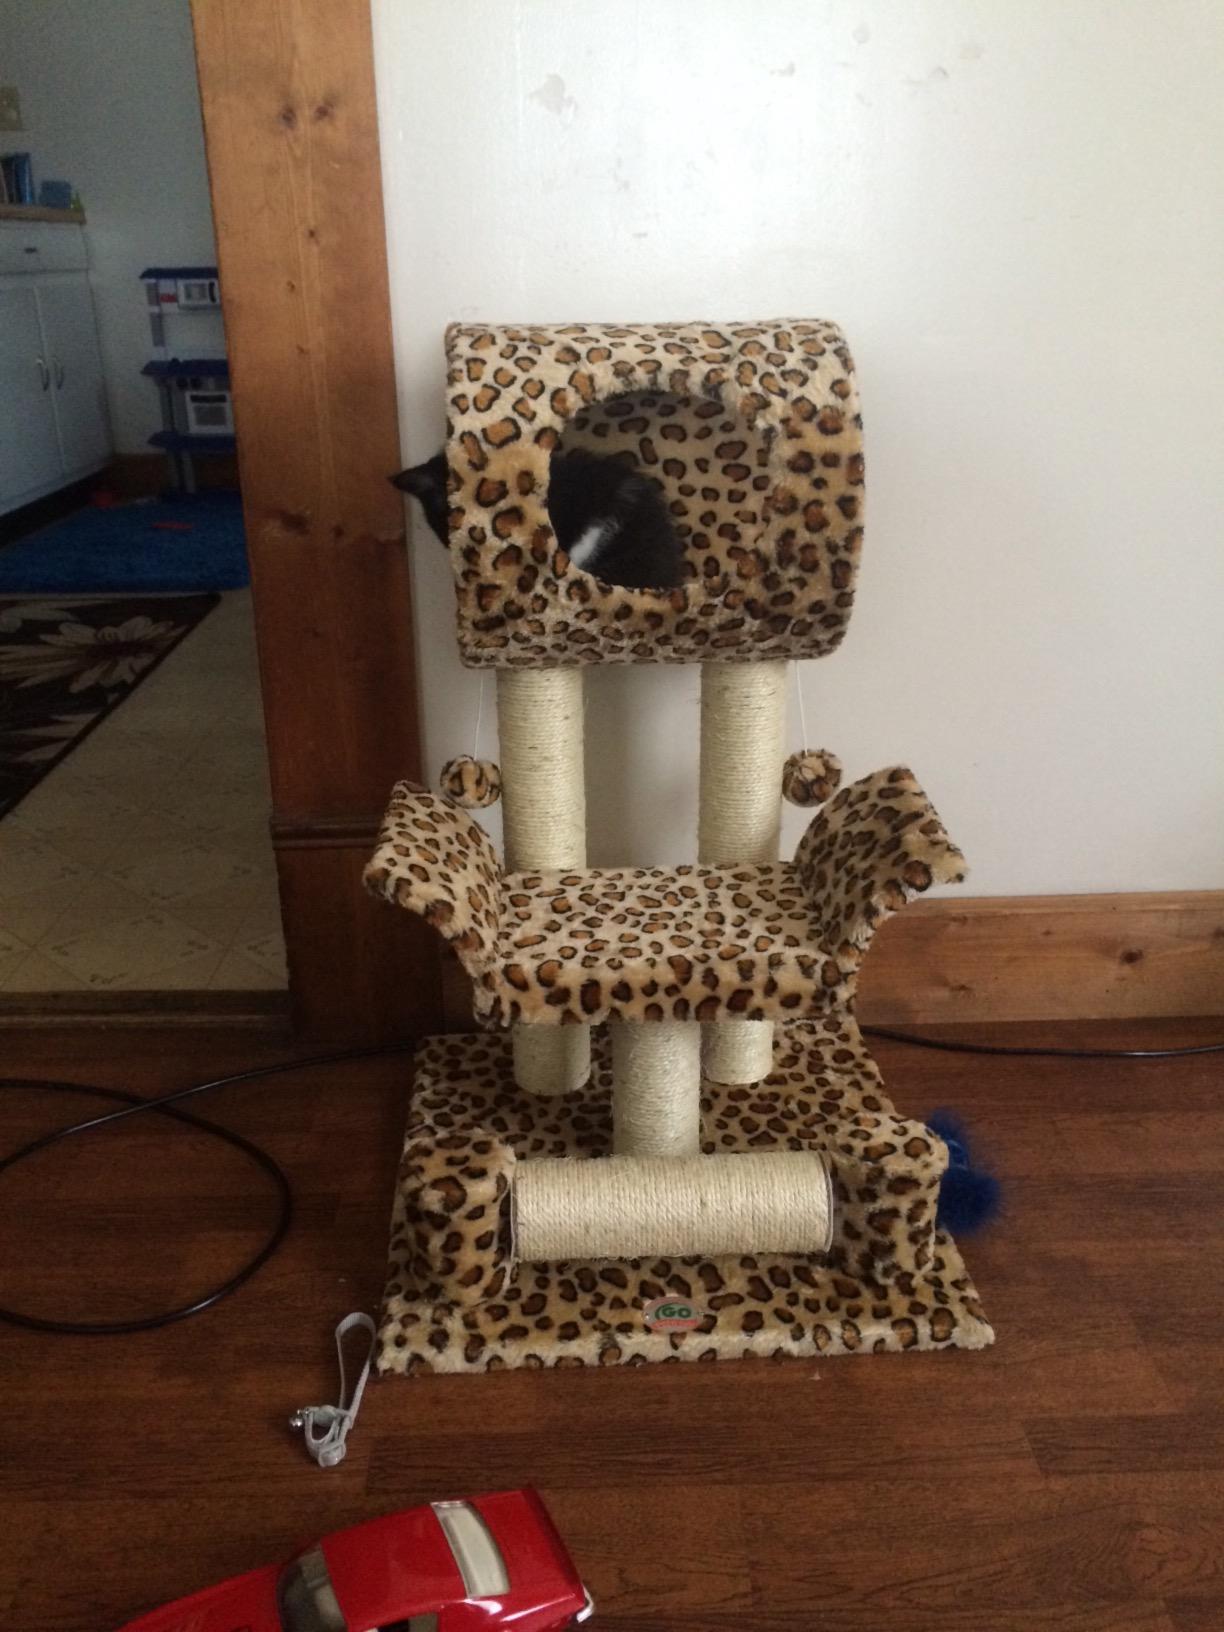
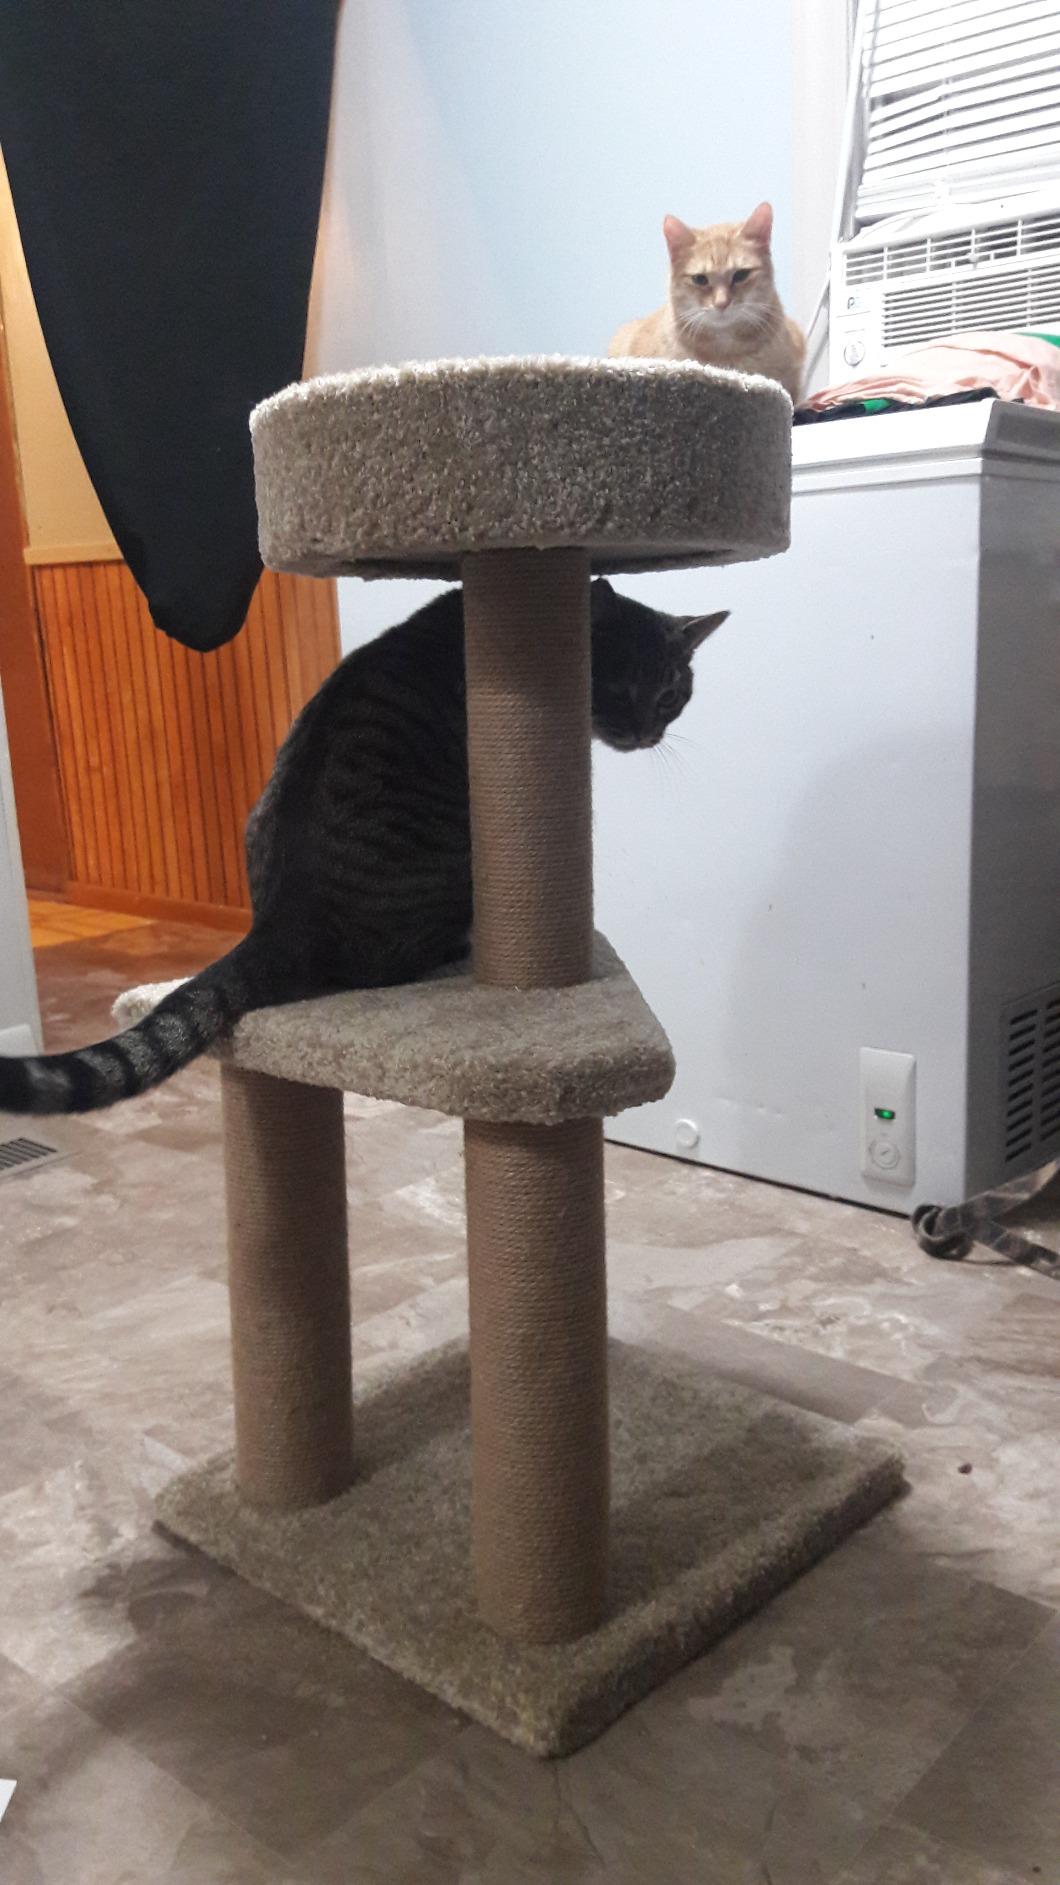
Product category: items_cat tree
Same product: no